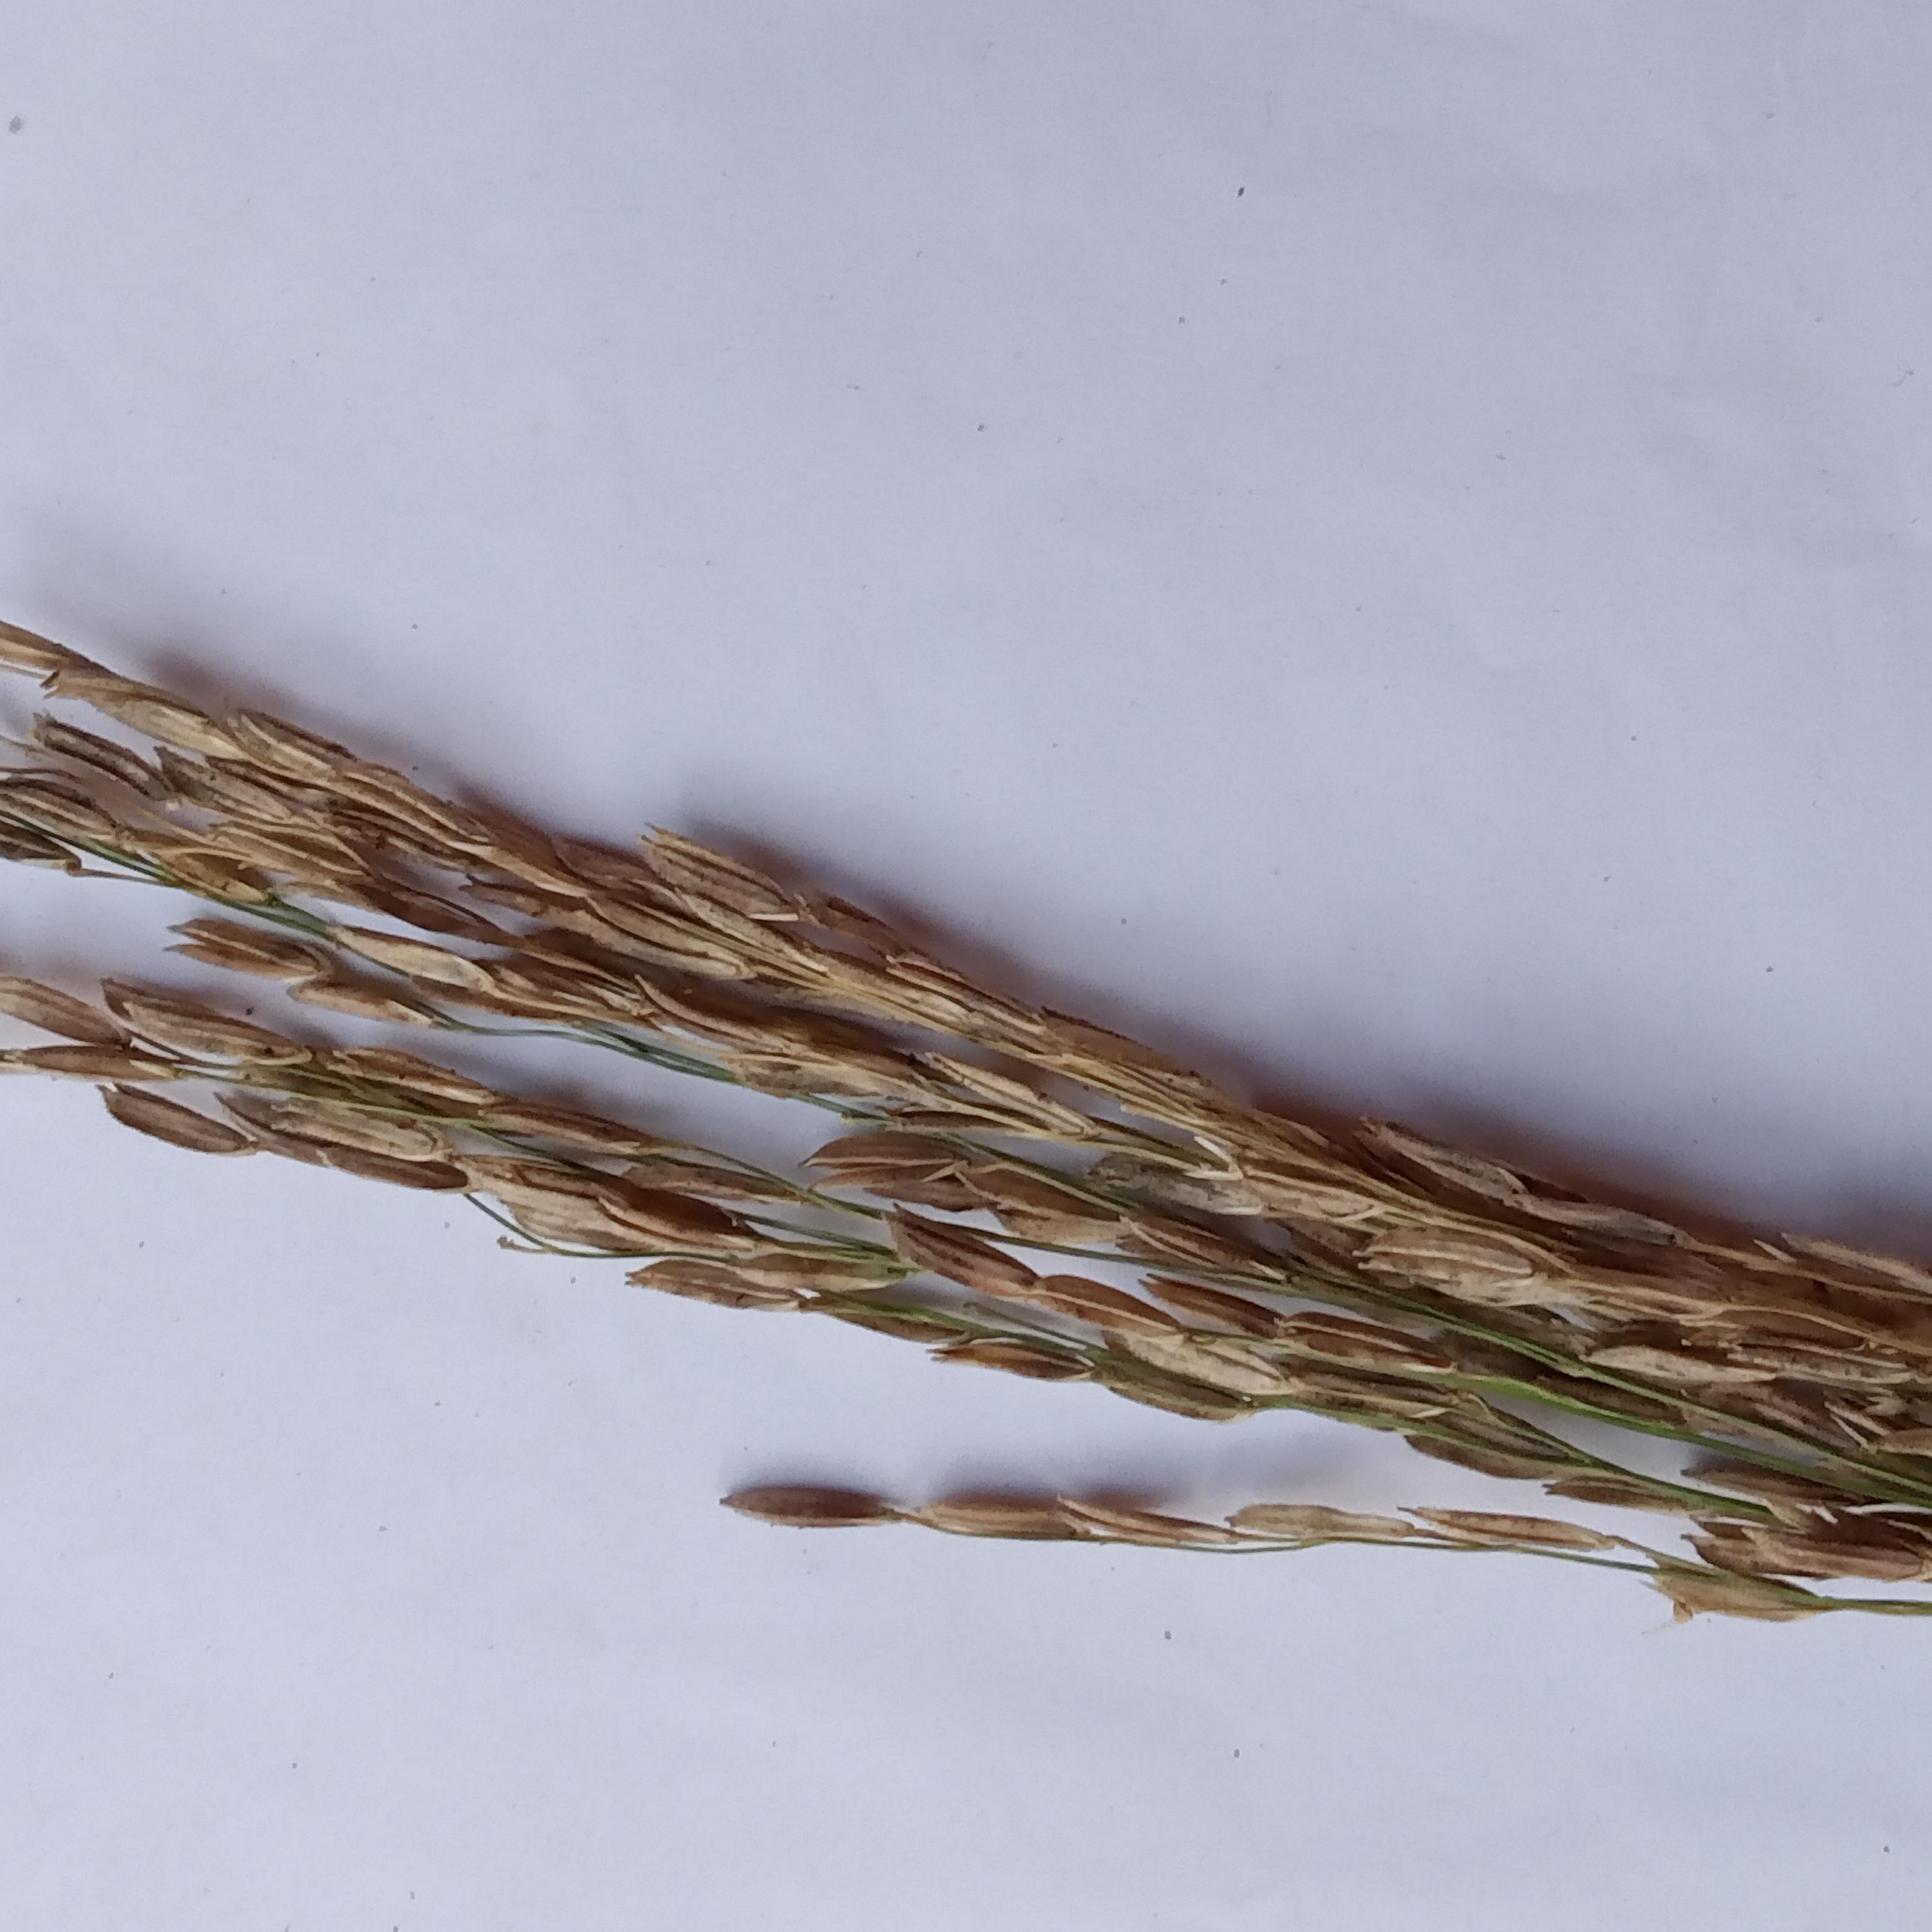
Label: Rice___Neck_Blast